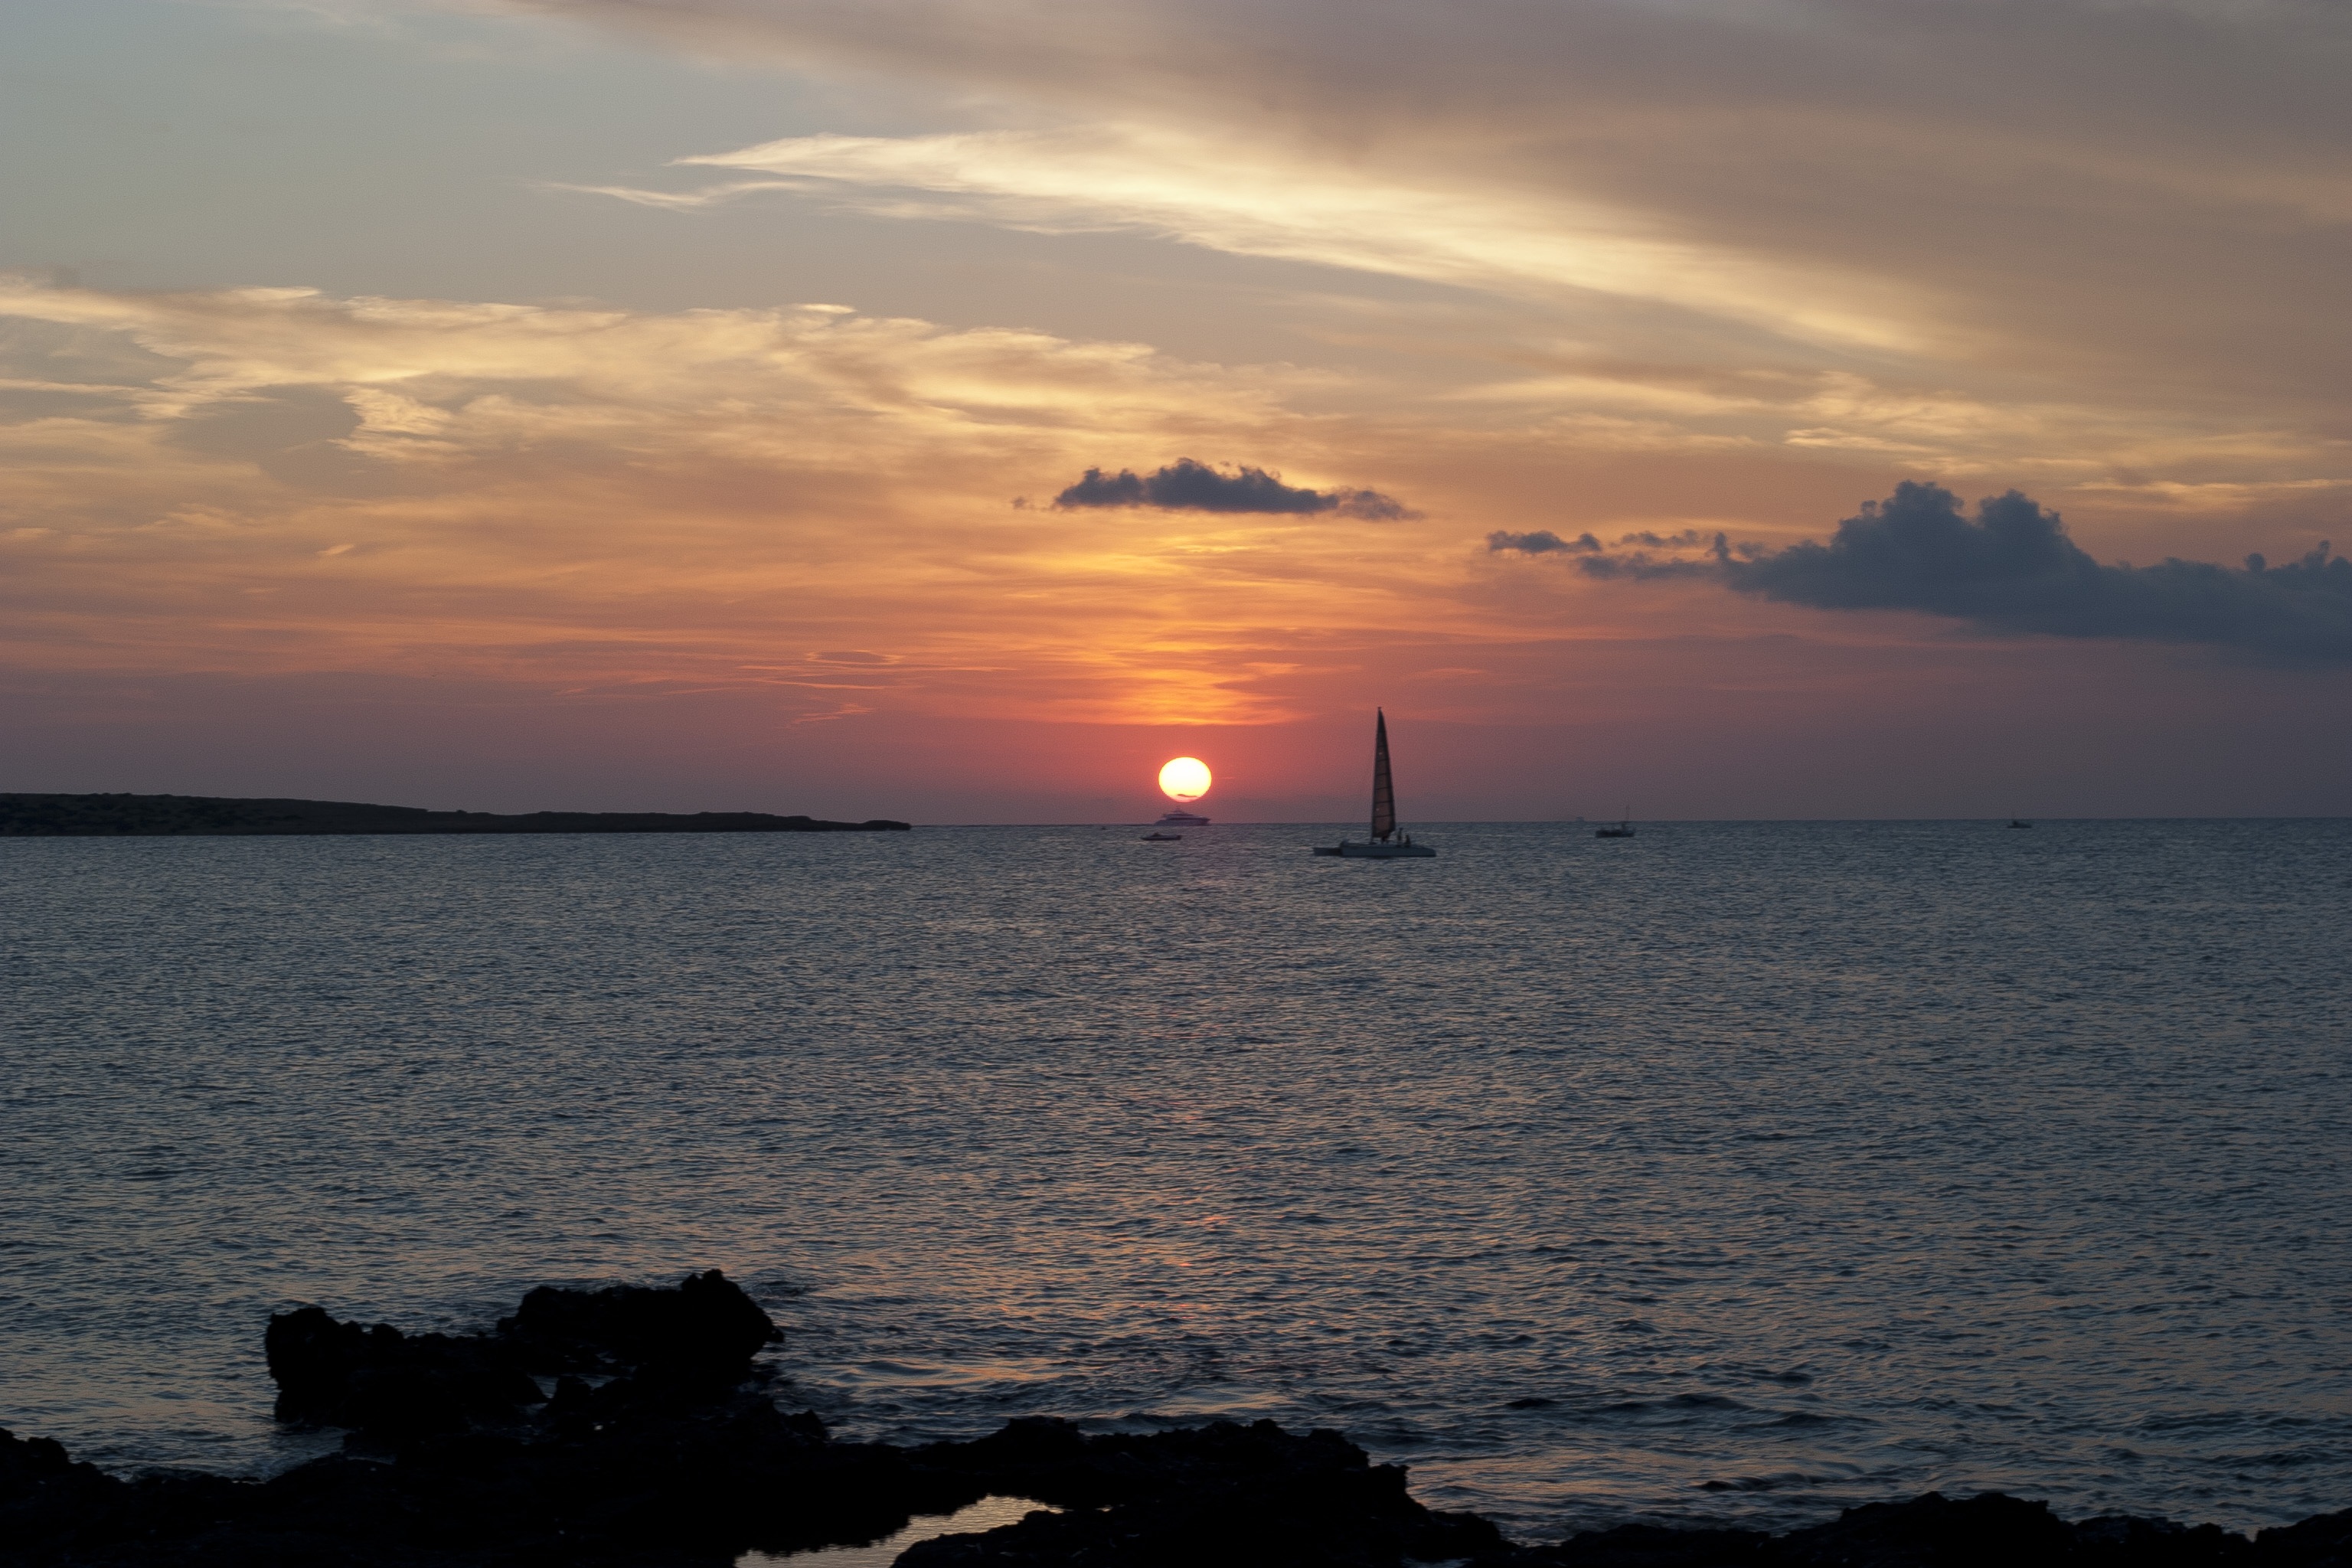
beach, sea, coast, ocean, horizon, cloud, sky, sun, sunrise, sunset, night, sunlight, morning, shore, wave, dawn, dusk, evening, reflection, bay, island, body of water, spain, beauty, afterglow, the sunset, formentera